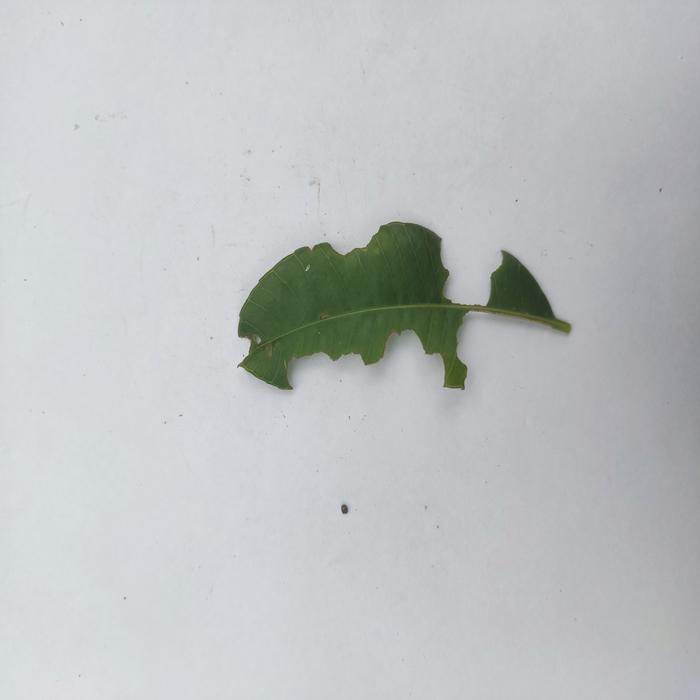
Crop: Hog Plum
Leaf condition: Caterpillars_Infestation